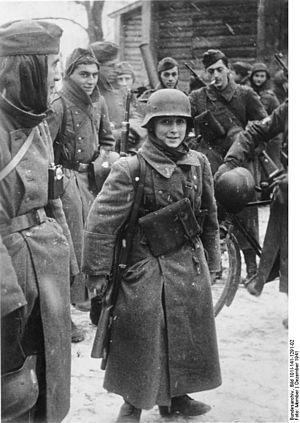
Un enfant soldat est un enfant combattant, fille ou garçon, âgé de moins de dix-huit ans, et parfois dès six ans ; selon le protocole facultatif à la Convention internationale des droits de l'enfant, concernant l'implication d'enfants dans les conflits armés.